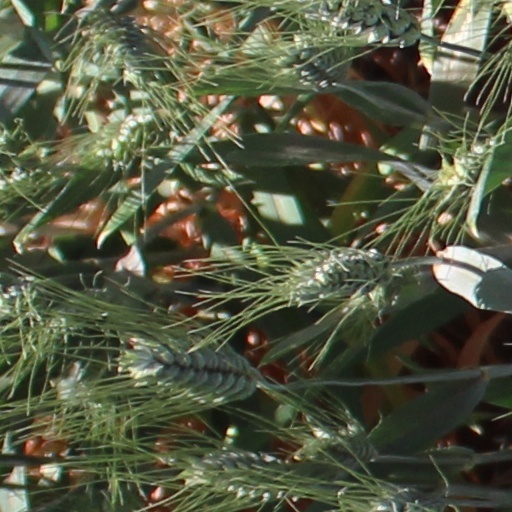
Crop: wheat